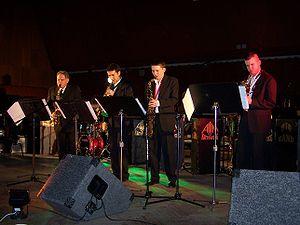
"Le quatuor de saxophones est une formation de musique de chambre composée d'un saxophone soprano, d'un alto, un ténor et un baryton. On désigne aussi par ce nom les formes musicales dédiées à ce type de formation, qui sont souvent dans la musique savante construites sur le modèle du quatuor à cordes. Du fait de la polyvalence des instrumentistes qui le composent, il existe de nombreuses variantes de cette formation. La formule ""américaine"" pour 2 altos, 1 ténor et 1 baryton est la plus fréquente, mais on trouve des quatuors de saxophones sopranos, de saxophones altos ou ténors, voire incluant des instruments plus rares comme le saxophone sopranino ou le tubax.
Le saxophone est un instrument de musique à vent appartenant à la famille des bois. Il a été inventé par le Belge Adolphe Sax et breveté à Paris le 21 mars 1846.